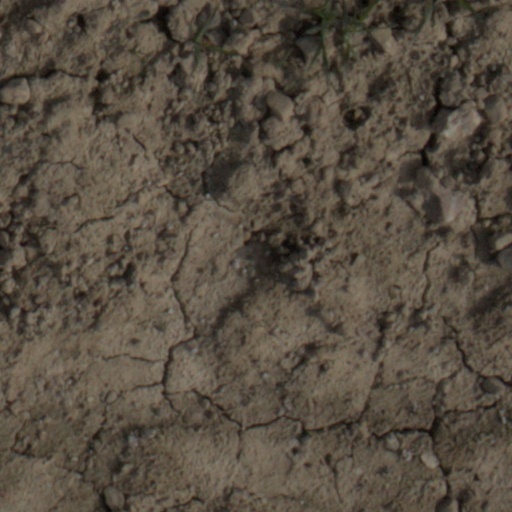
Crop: wheat